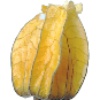
Label: Physalis with Husk 1